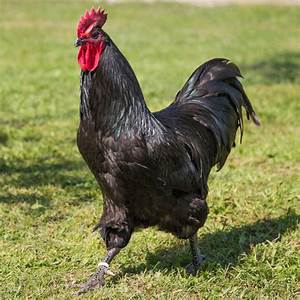
Label: chicken